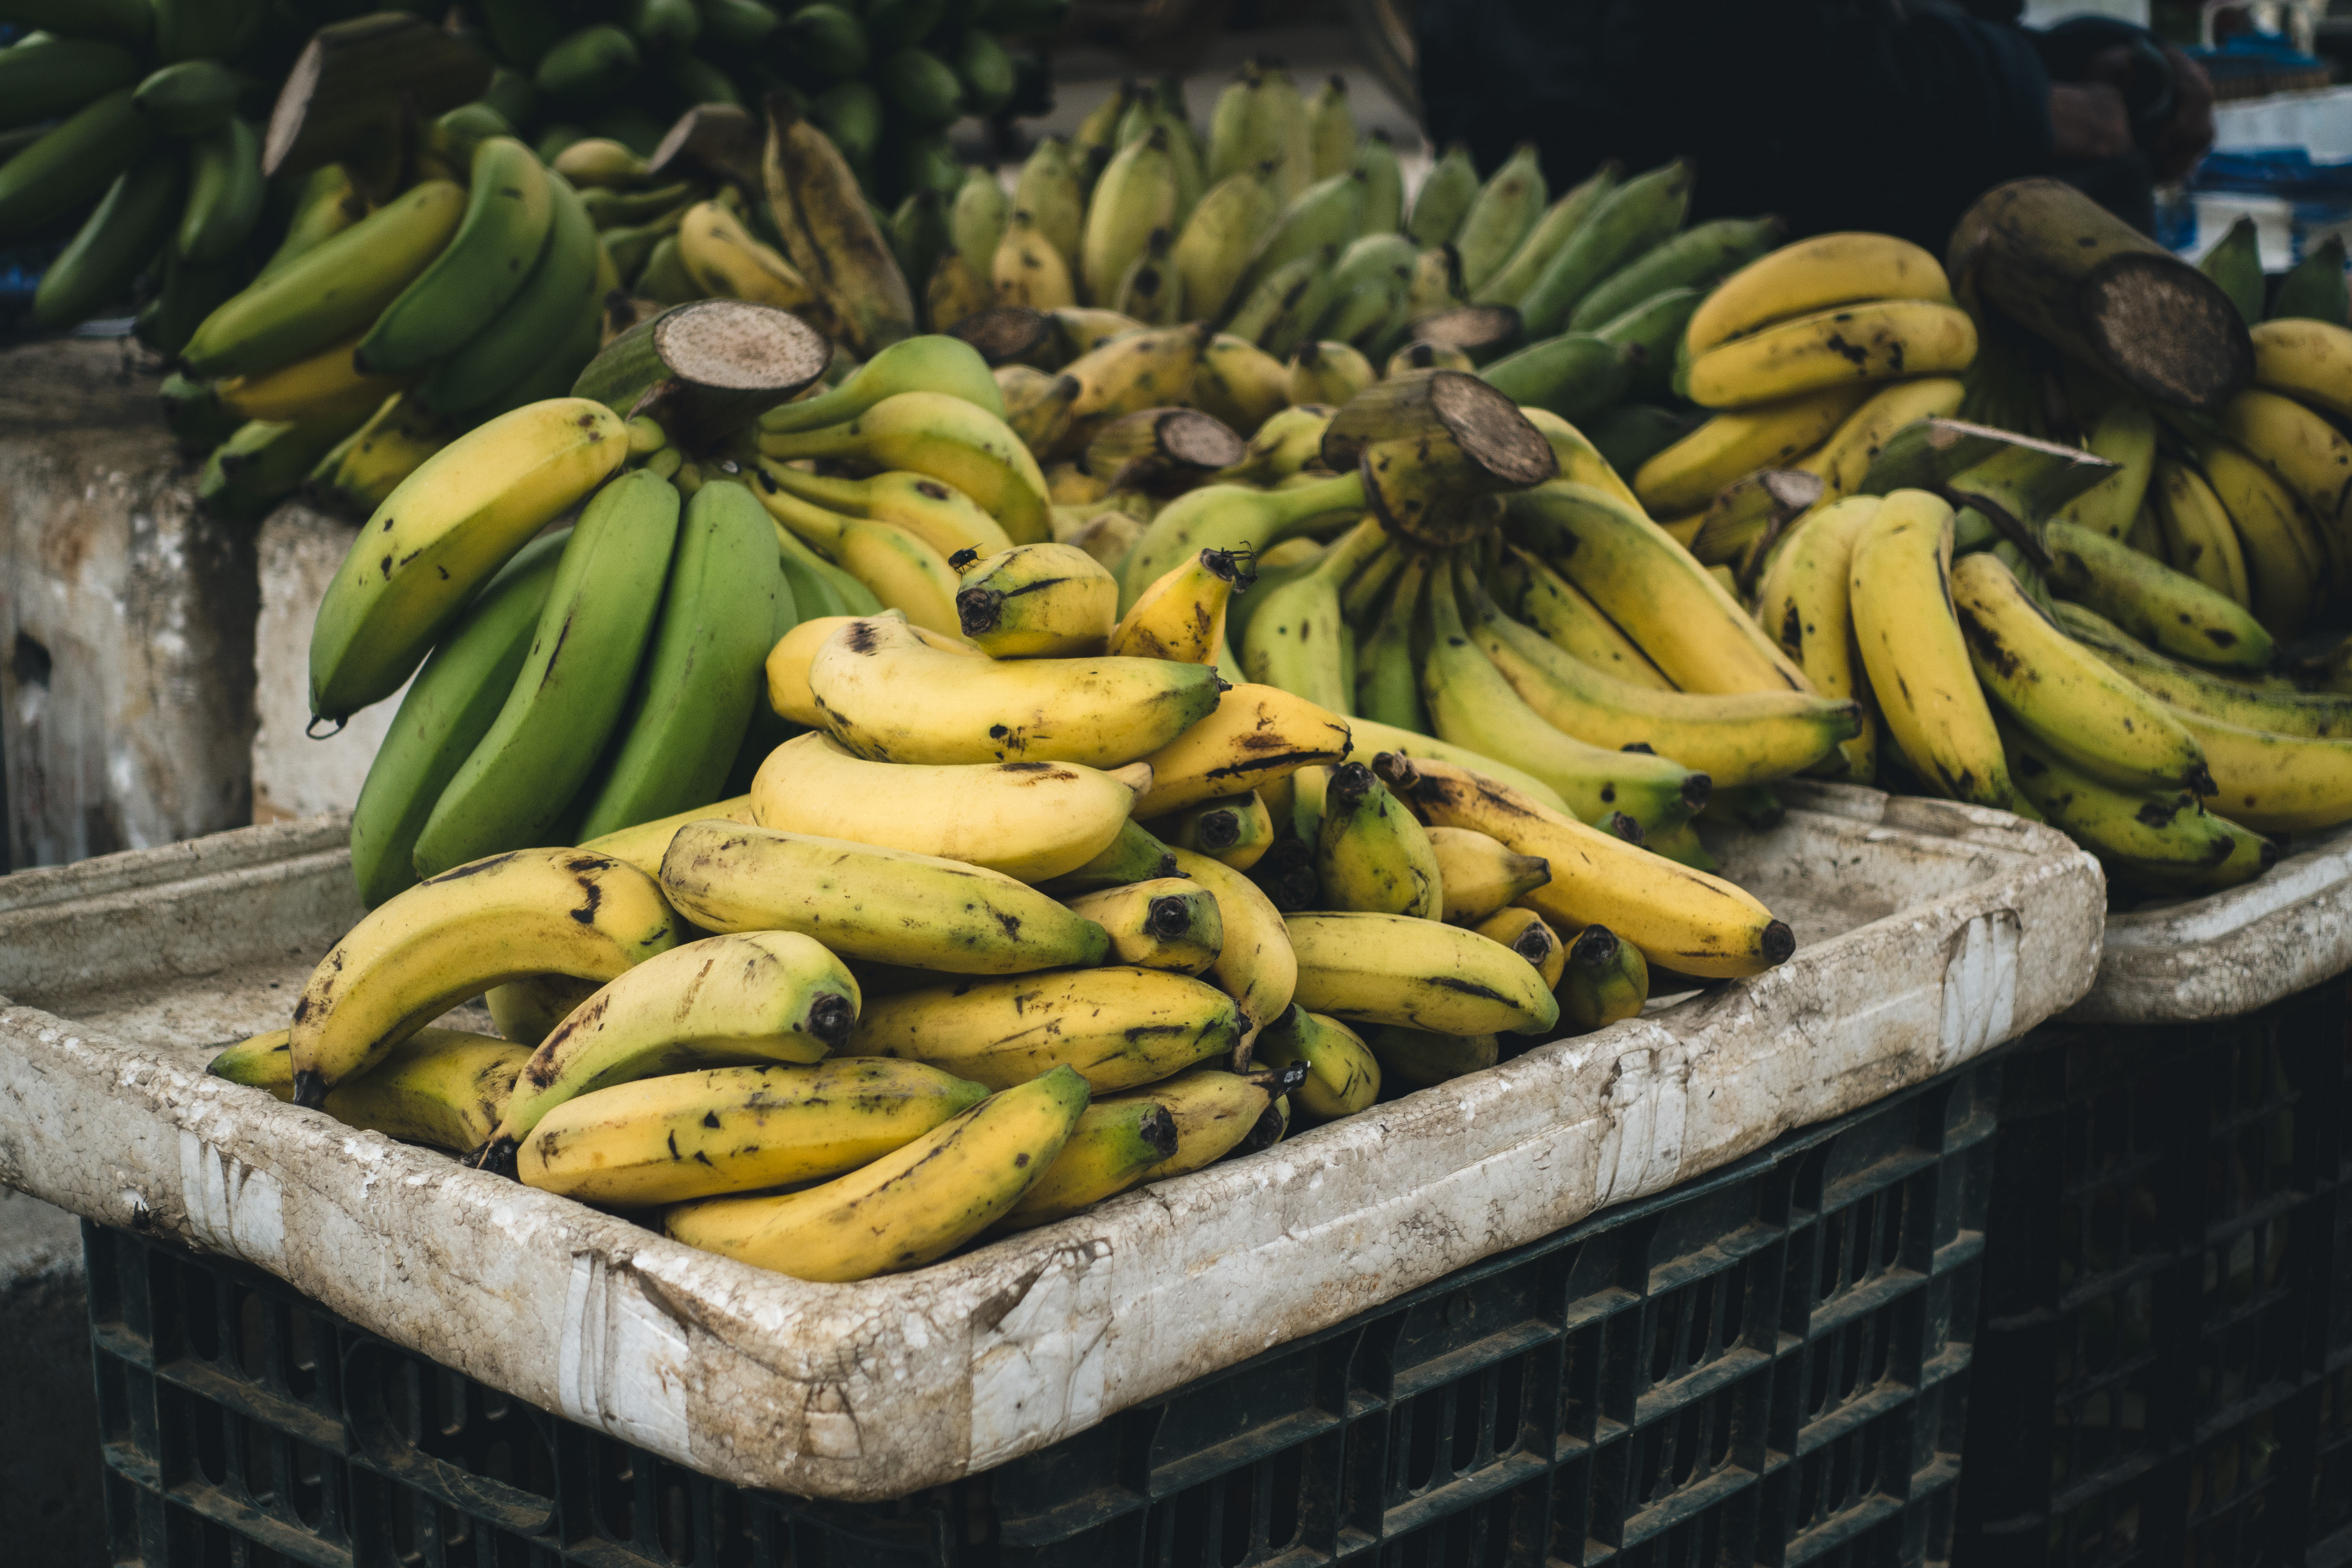
natural foods, banana, banana family, local food, food, cooking plantain, fruit, plant, saba banana, produce, summer squash, vegetable, market, whole food, vegan nutrition, vegetarian food